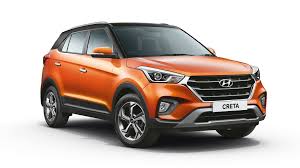
Label: noambulance